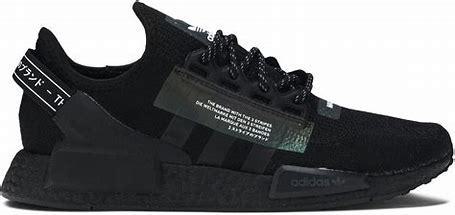
Brand: Adidas
Model: NMD_R1